Chief Ignacio

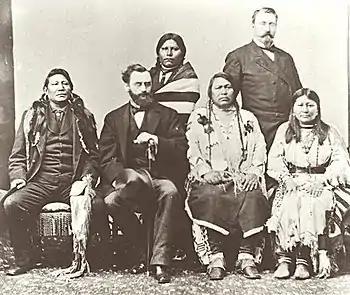
Delegation of Ute Indians in Washington, D.C. in 1880. Background: Woretsiz and general Charles Adams are standing. Front from left to right: Chief Ignacio of the Southern Utes; Carl Schurz US Secretary of the Interior; Chief Ouray and his wife Chipeta of the Uncompahgre Utes.

Chief Ignacio (c. 1828–1913) was a chief of the Weeminuche band of the Ute tribe of American Indians, also called the Southern Utes, located in present-day Colorado north of the San Juan River.